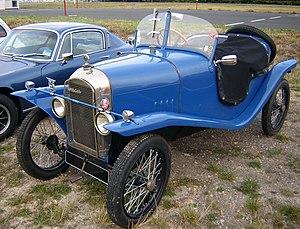
"L'Amilcar C4 est une voiturette conçue pour un usage familial entre 1922 et 1929 par le constructeur français Amilcar. La C4 est l'un des trois modèles présentés par Amilcar au Salon de l'Automobile de 1922; elle se démarque significativement des deux autres types CC et CS par son châssis. En effet, celui-ci s'est vu prolongé et rigidifié en vue d'accueillir une à deux places supplémentaires. La marque ayant pour coutume de proposer à la livraison ses modèles sous forme de châssis-moteur, on trouve cependant au catalogue différentes carrosseries : torpédos, torpédos sport à diverses pointes, conduites intérieures et même une utilitaire appelée ""voiture de petite livraison"".